2003 Afro-Asian Games

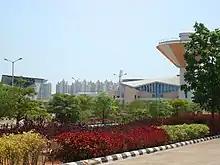
A view of Gachibowli, the Hyderabadean suburb which hosted the Games

The Indian Government spent 1.03 billion (US$22.92 million), for the Afro-Asian Games, making these Games one of the most expensive sporting events held in Hyderabad. All preparations were completed within 60 days before the events began.